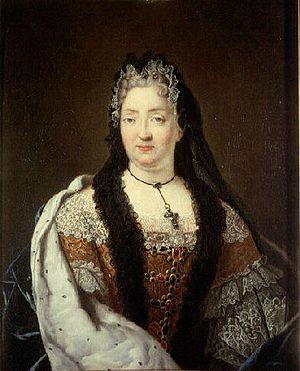
Portrait présumé de Marie Anne de La Trémoille, princesse des Ursins (1641-1722),
Charles Auguste d'Allonville de Louville, connu comme le marquis de Louville, né le 16 mai 1664 à Louville et mort le 20 août 1731, est un homme politique français. Favori de Philippe V, qui accède au trône d'Espagne en 1700, il devient chef de la maison française et gentilhomme de la Chambre. En 1701 et 1702, préconisant une présence forte de la France dans les affaires espagnoles, il exerce une grande influence sur Philippe V, sur les Français de la cour d'Espagne et sur les conseillers versaillais en relation avec lui. Il est disgracié en 1703.